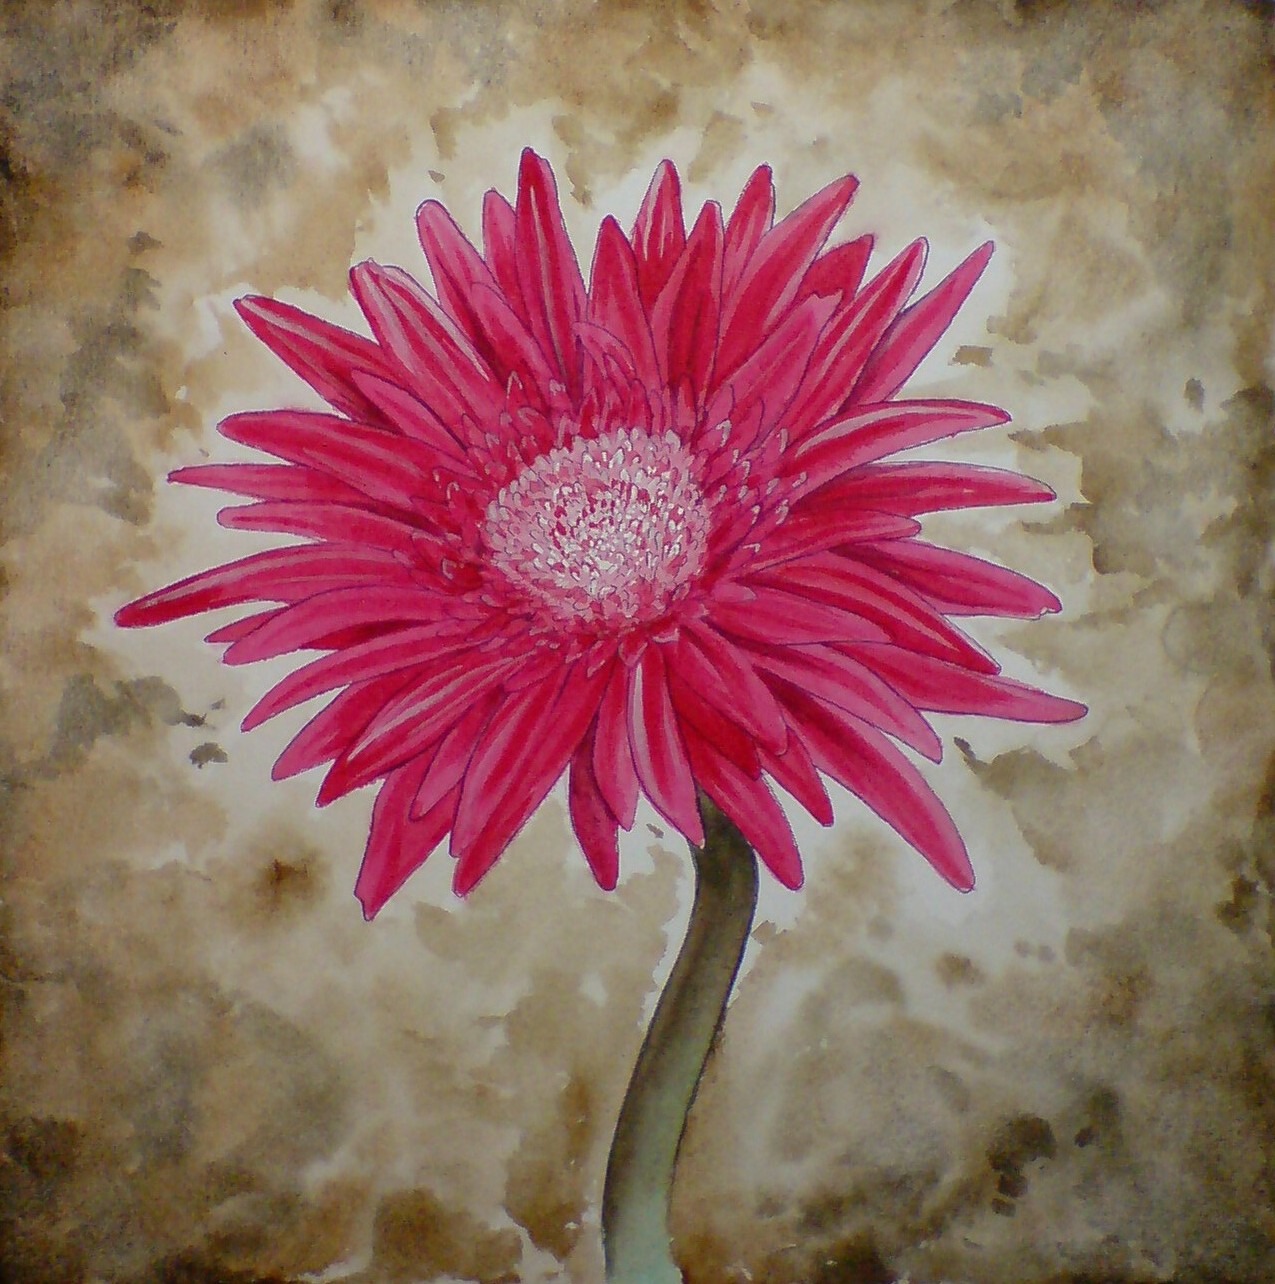
blossom, plant, flower, petal, bloom, red, botany, pink, flora, painting, watercolor, gerbera, macro photography, flowering plant, daisy family, watercolour, land plant